Lisa Borders

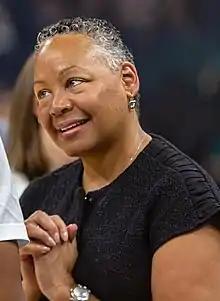
Lisa Borders at WNBA game in 2018

Lisa Michelle Borders (born November 25, 1957) is the former president and chief executive officer of Time's Up and former president of the Women's National Basketball Association (WNBA).